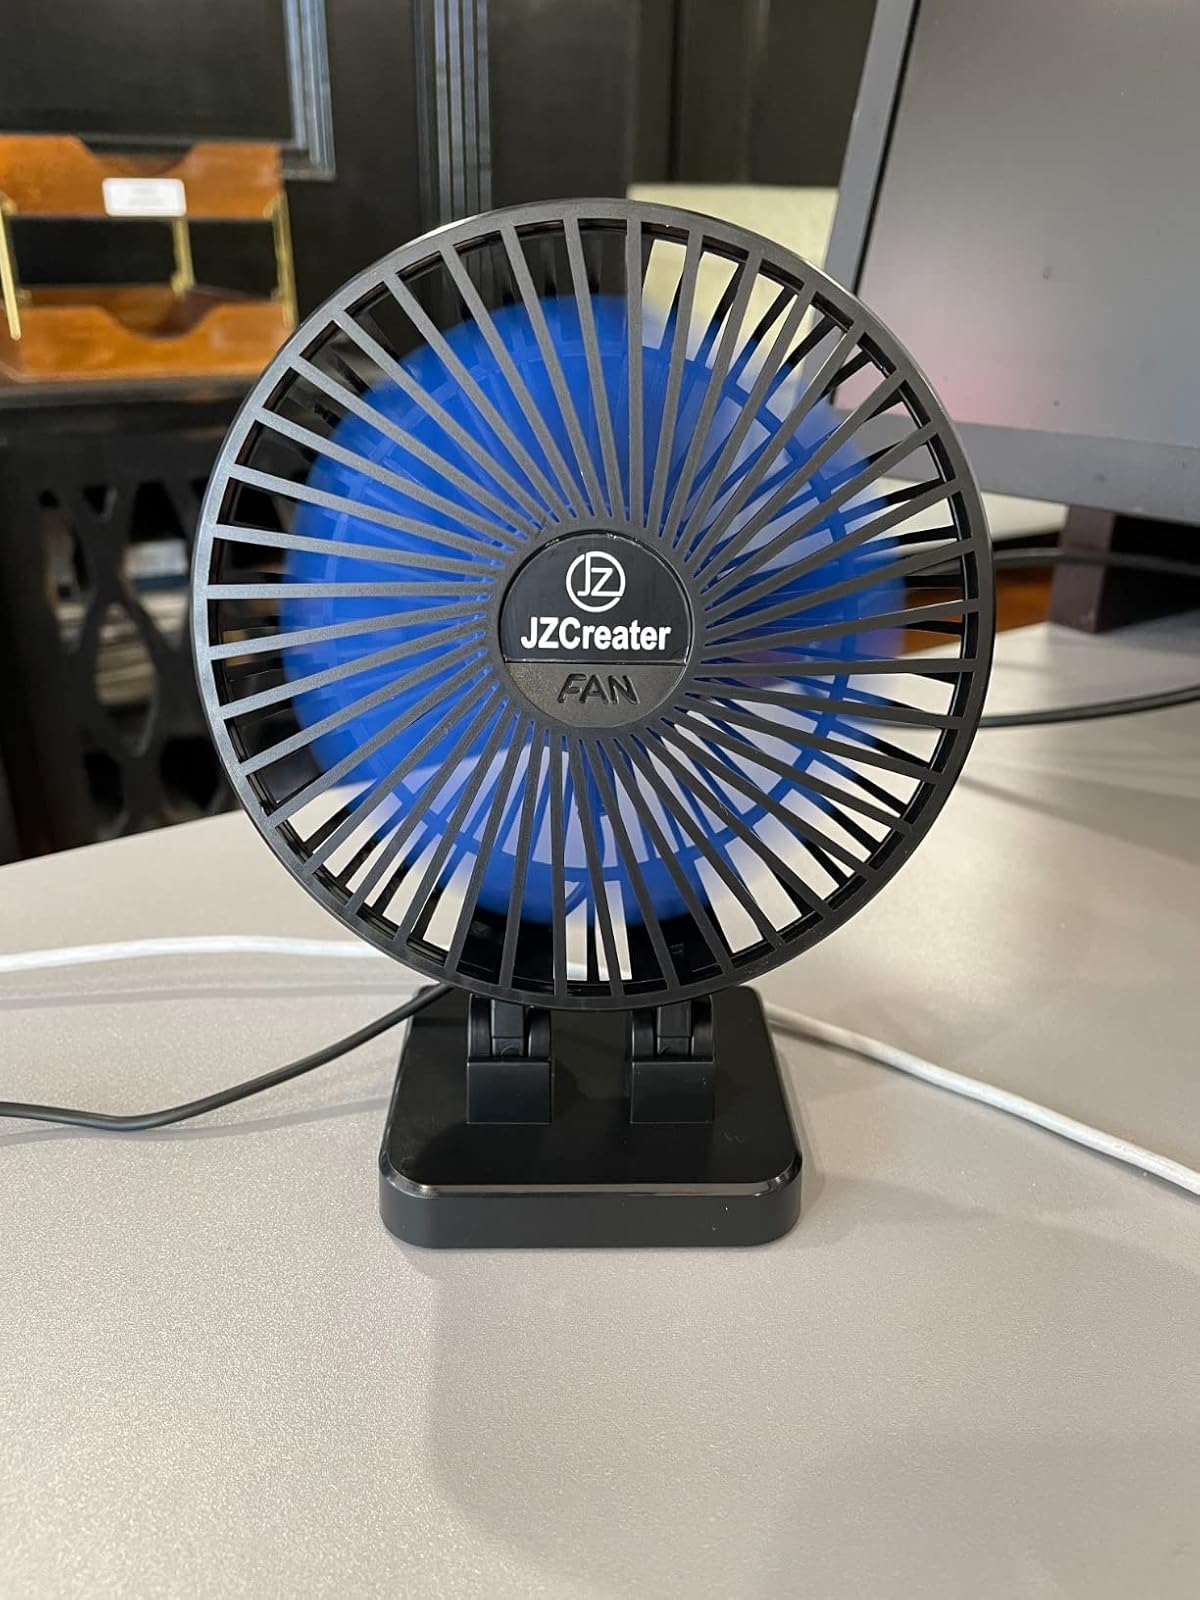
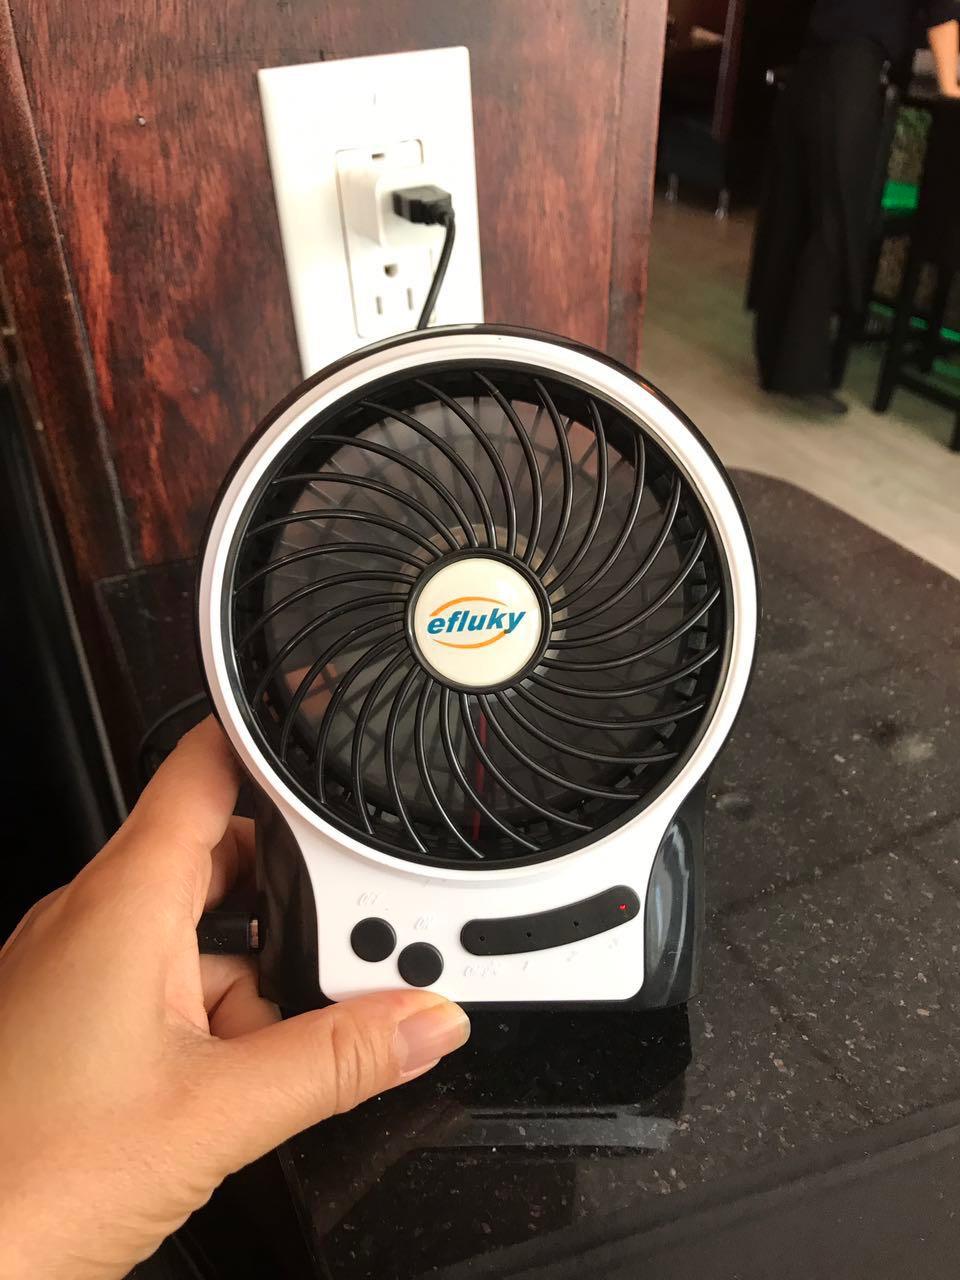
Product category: fan
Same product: no